Ryan Hilinski

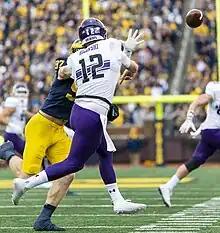
Hilinski with Northwestern in 2021

Hilinski was born to Mark and Kym Hilinski as the youngest of three children in the family. Ryan's oldest brother, Kelly, played as a quarterback for Notre Dame High School, Columbia University, Riverside City College and Weber State University. His second older brother, Tyler, who was also a quarterback at Washington State, died by suicide following his junior season.